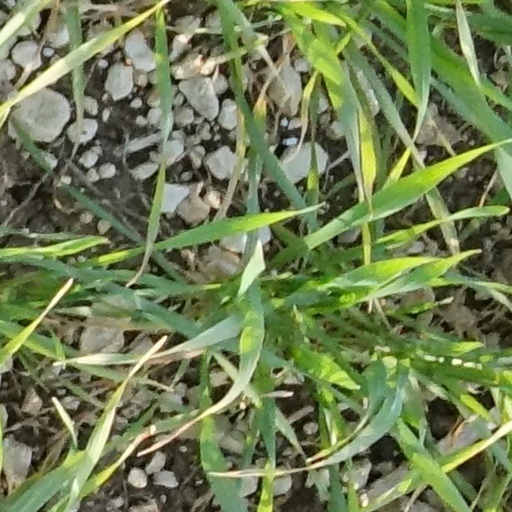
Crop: wheat